Godalming Town F.C.

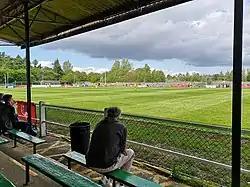
Bill Kyte Stadium, the club's home ground

Godalming initially played at the Recreation Ground, before moving to the Weycourt ground, taking over the tenancy from Farncombe. Improvement works at the site included moving the pitch to the site of a former rubbish tip. During the works, the club temporarily played at Broadwater Park. In 1985 the main stand from Addlestone & Weybridge Town's Liberty Lane ground was purchased for £225 after the club folded. The ground was renamed the Bill Kyte Stadium in 2018 in honour of a former president.